Cyanobacteria

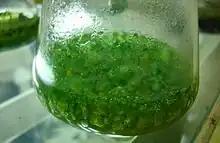
Cyanobacteria cultured in specific media: Cyanobacteria can be helpful in agriculture as they have the ability to fix atmospheric nitrogen in soil.

The unicellular cyanobacterium "Synechocystis" sp. PCC6803 was the third prokaryote and first photosynthetic organism whose genome was completely sequenced. It continues to be an important model organism. "Crocosphaera subtropica" ATCC 51142 is an important diazotrophic model organism. The smallest genomes of a photosynthetic organism have been found in "Prochlorococcus" spp. (1.7 Mb) and the largest in "Nostoc punctiforme" (9 Mb). Those of "Calothrix" spp. are estimated at 12–15 Mb, as large as yeast.